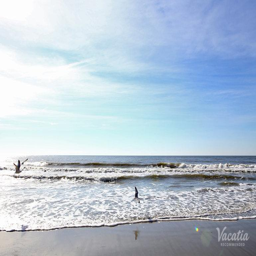
seagulls flying over the sand